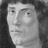
Emotion: neutral